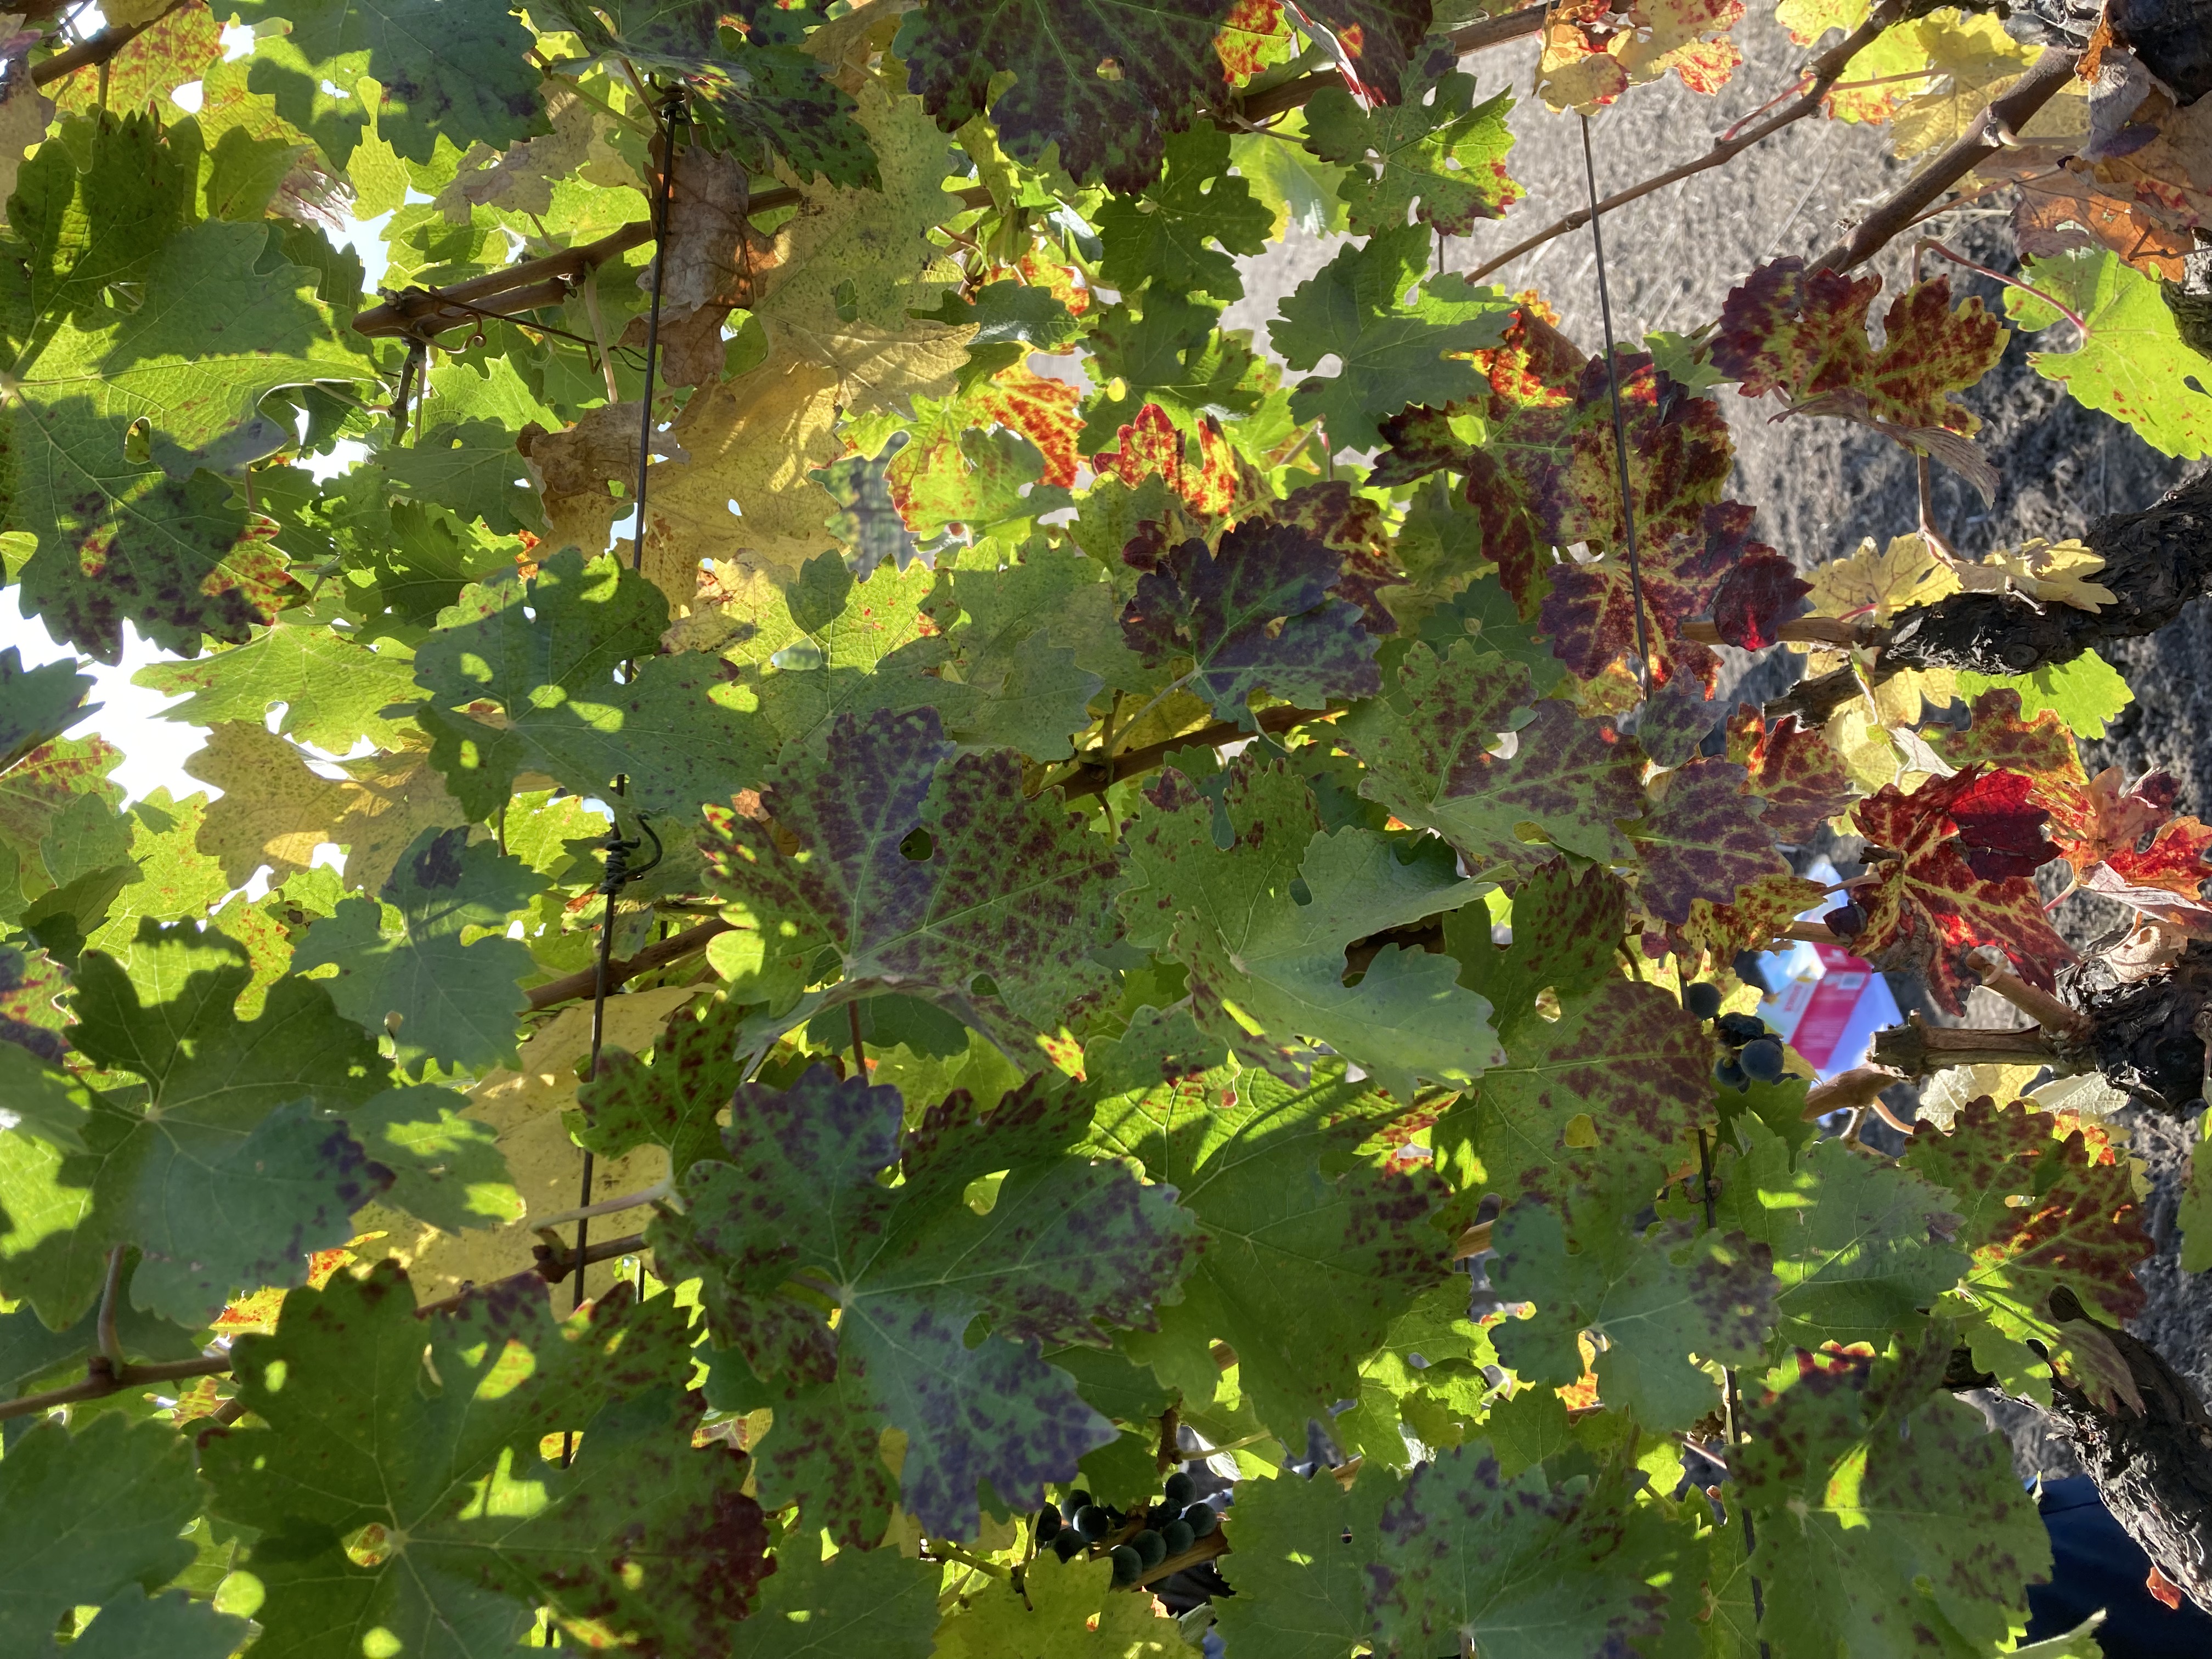
Label: Leafroll 3